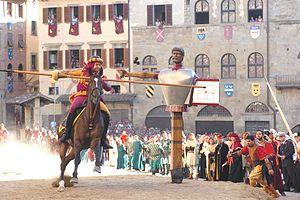
La Giostra del Saracino, est une reconstitution historique médiévale majeure en Toscane. Elle se déroule à Arezzo l’avant-dernier samedi de juin et le premier dimanche de septembre.